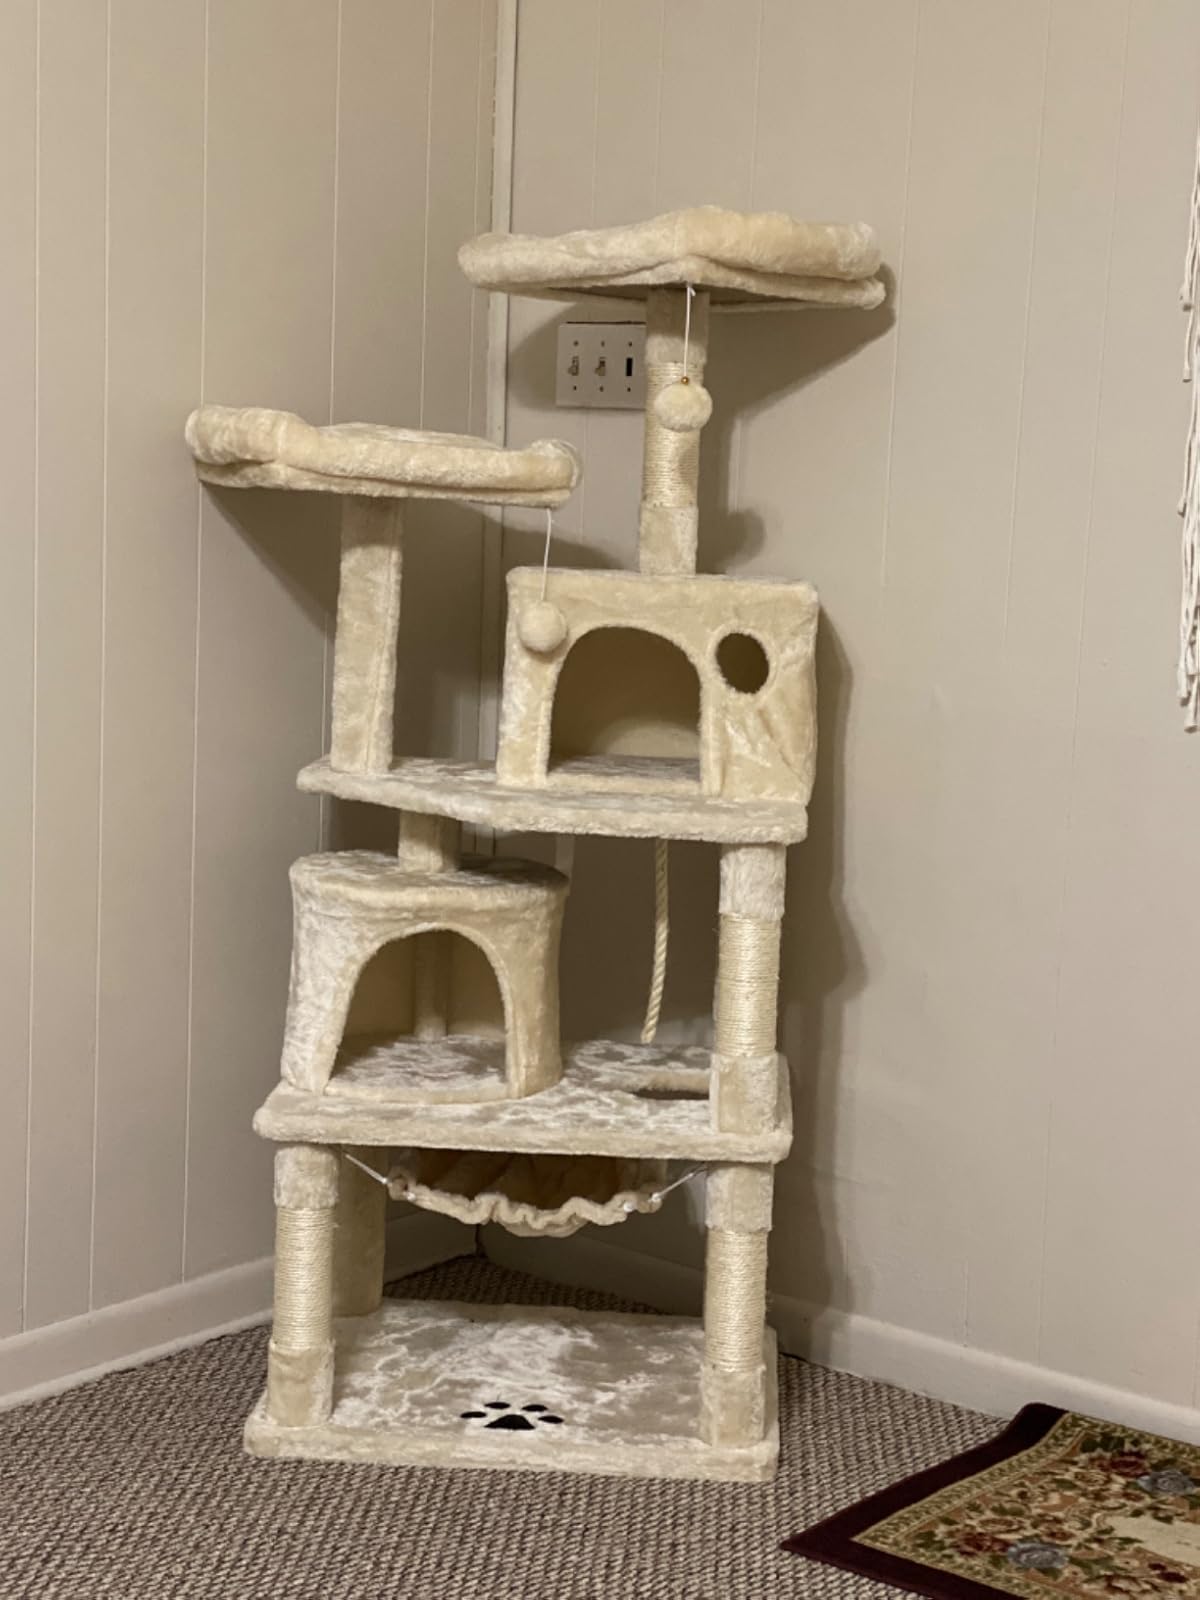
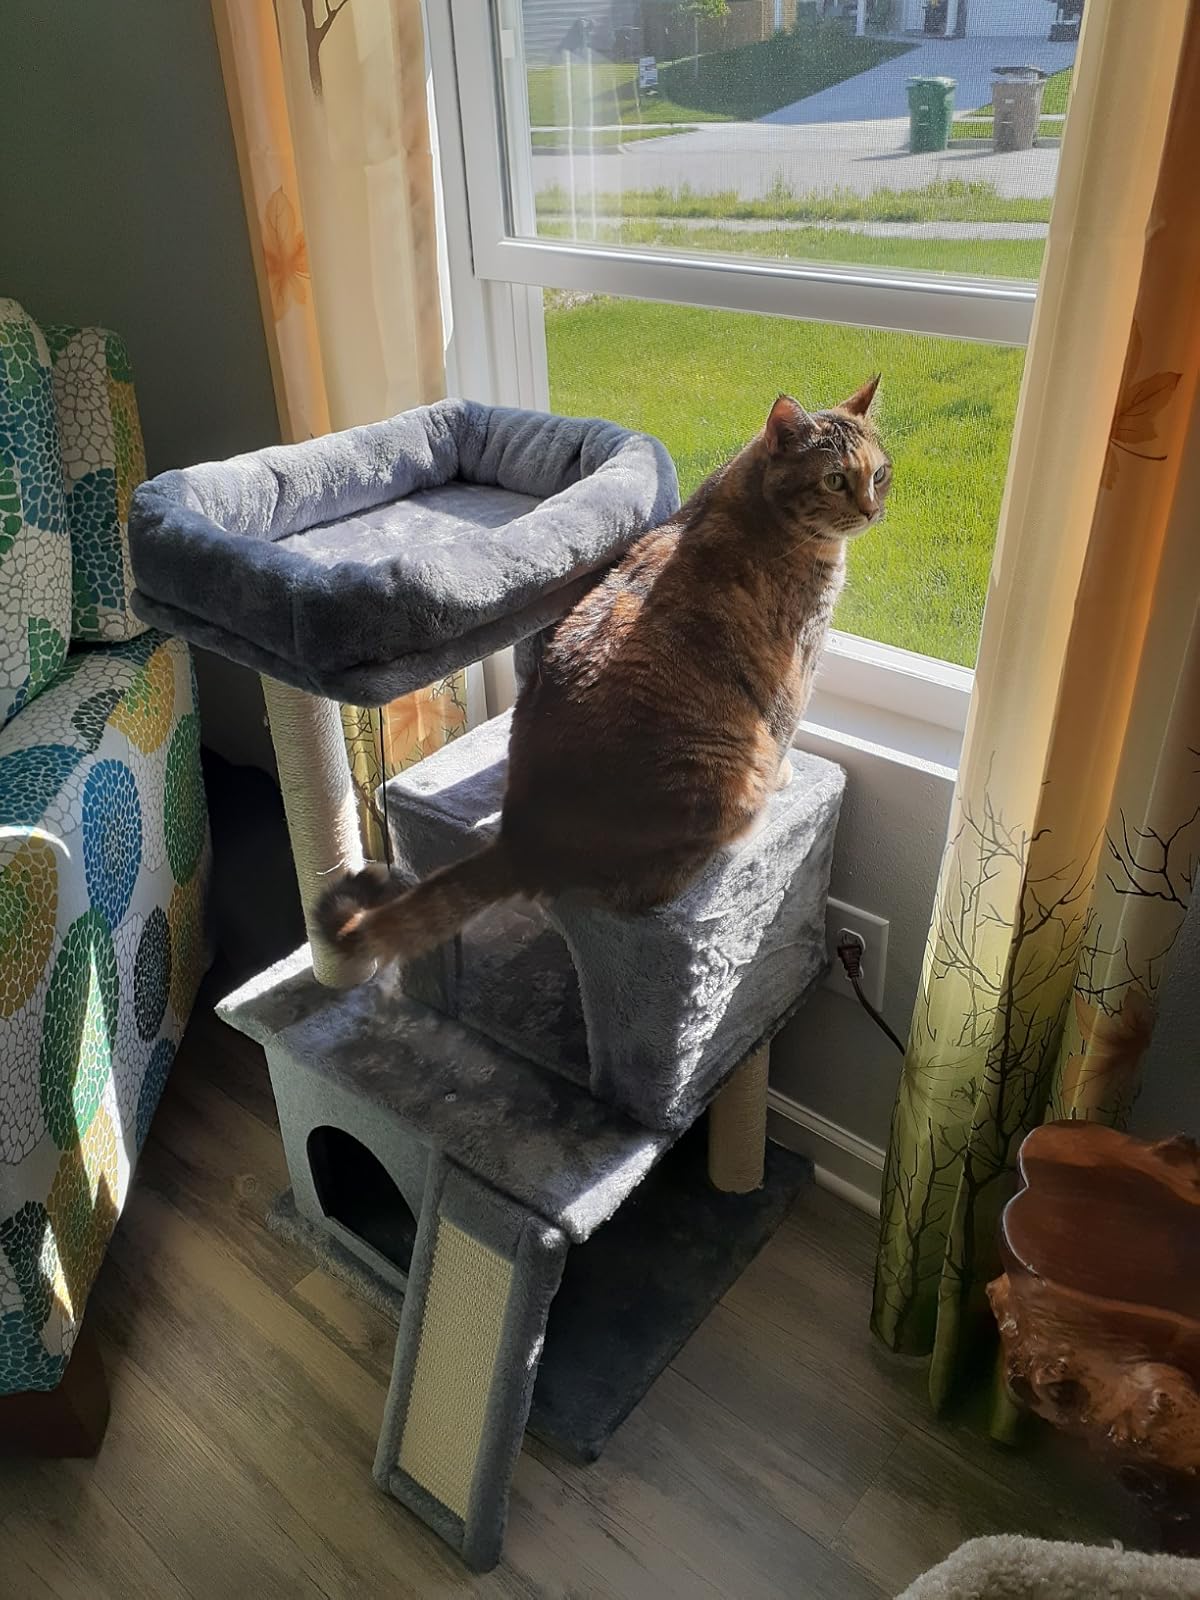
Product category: items_cat tree
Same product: no